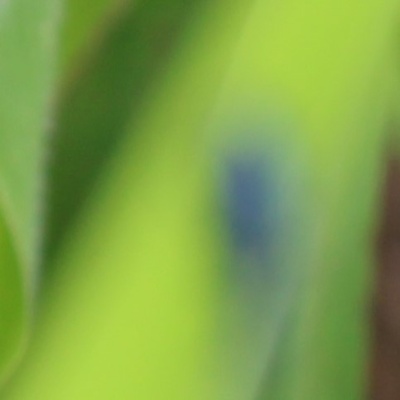
Crop: Maize
Condition: leaf beetle